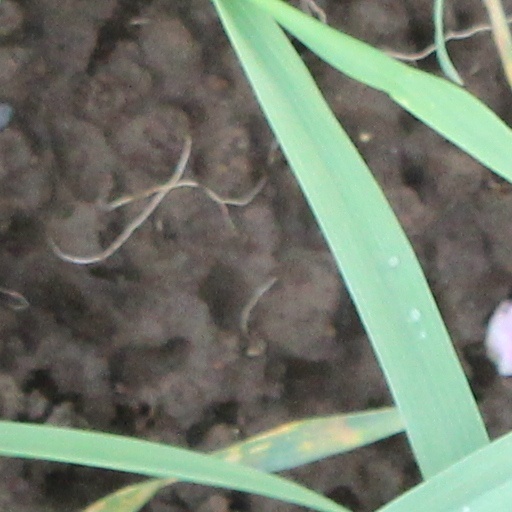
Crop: wheat